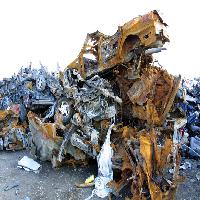
Weather: cloudy or overcast